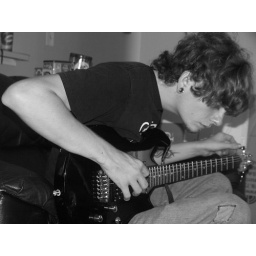
This guitar looks good in black and white.